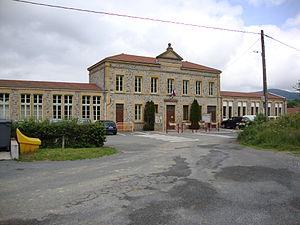
Chénelette est une commune française, située dans le département du Rhône en région Auvergne-Rhône-Alpes.